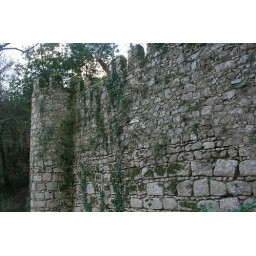
The Moorish Castle (Castelo dos Mouros). The pattern of small and large stones in the wall is typically Moorish.